19th century

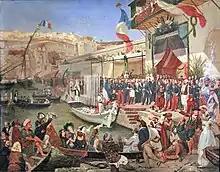
Arrival of Marshal Randon in Algiers, French Algeria in 1857

In 1817, the Principality of Serbia became suzerain from the Ottoman Empire, and in 1867, it passed a constitution that defined its independence from the Ottoman Empire. In 1830, Greece became the first country to break away from the Ottoman Empire after the Greek War of Independence. In 1831, the Bosnian Uprising against Ottoman rule occurred. In 1831, The First Egyptian–Ottoman War (1831–1833) occurred, between the Ottoman Empire and Egypt brought about by Muhammad Ali Pasha's demand to the Sublime Porte for control of Greater Syria, as reward for aiding the Sultan during the Greek War of Independence. As a result, Egyptian forces temporarily gained control of Syria, advancing as far north as Kütahya. In 1876, Bulgarians instigated the April Uprising against Ottoman rule. Following the Russo-Turkish War, the Treaty of Berlin recognized the formal independence of the Serbia, Montenegro, and Romania. Bulgaria became autonomous.